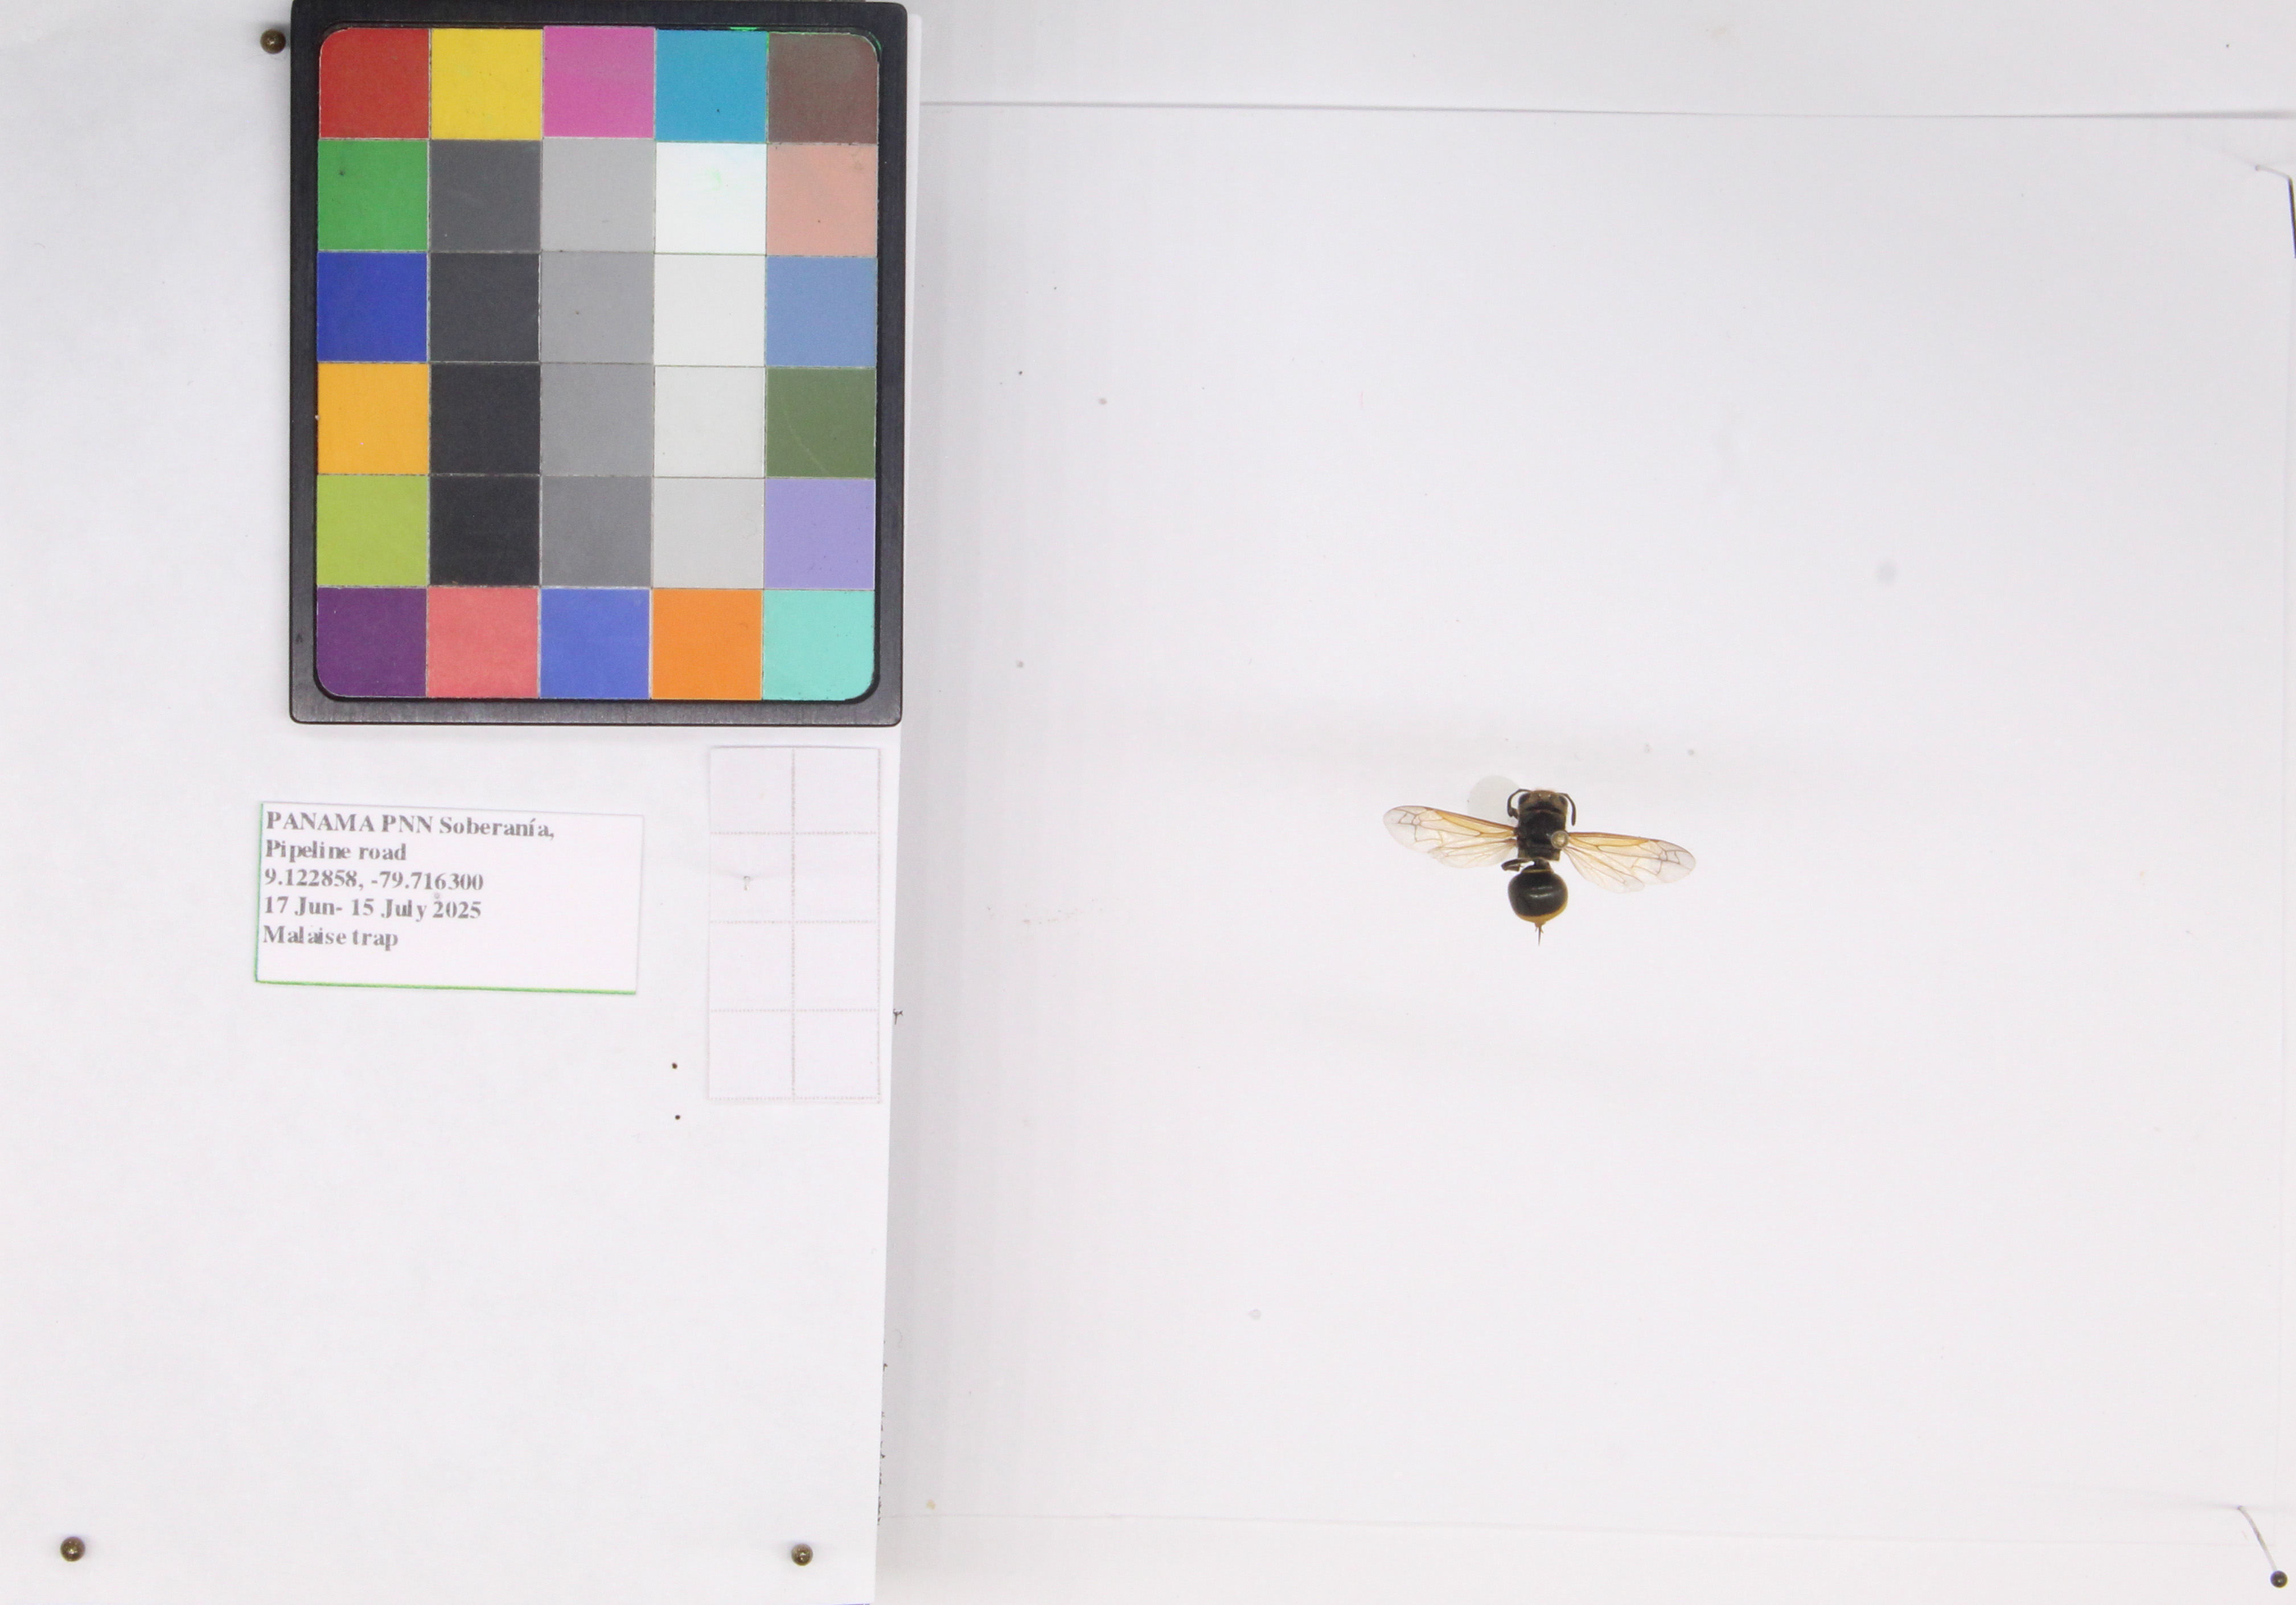
Label: wasp
Location: Gamboa